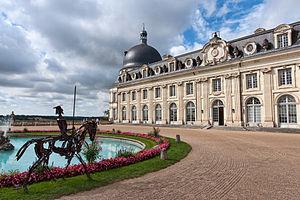
Entrée du Château de Valençay
Le château de Valençay se trouve à Valençay.